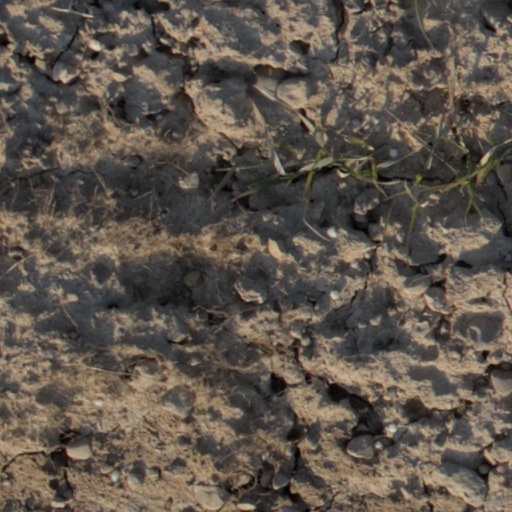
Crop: wheat